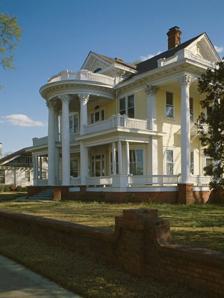
Building: Col. J.A. Banks House
Country: United States of America
Year built: 1910
Historic house in South Carolina, United States United States historic place Col. J. A. Banks House U.S. National Register of Historic Places Col. J. A. Banks House, HABS Photo, April 1987 Show map of South Carolina Show map of the United States Location 104 Dantzler St., St. Matthews, South Carolina Coordinates 33°39′45″N 80°46′42″W / 33.66250°N 80.77833°W / 33.66250; -80.77833 Area 1.3 acres (0.53 ha) Built c. 1893 ( 1893 ) , 1909-1910 Architectural style Colonial NRHP reference No. 80003655 Added to NRHP November 24, 1980 Col. J. A. Banks House is a historic home located at St. Matthews , Calhoun County, South Carolina . It was built about 1893, and remodeled in 1909–1910. It is a two-story, asymmetrical plan dwelling that incorporates both Classical and Victorian elements.  The house features two Neo-Classical colossal Corinthian order porticos and gable pediments with Palladian windows . Also on the property are two one-story, weatherboarded contributing outbuildings: a fowl house and a workshop.  It was the home of South Carolina State Representative and State Senator Col. J. A. Banks. It was listed in the National Register of Historic Places in 1980. References